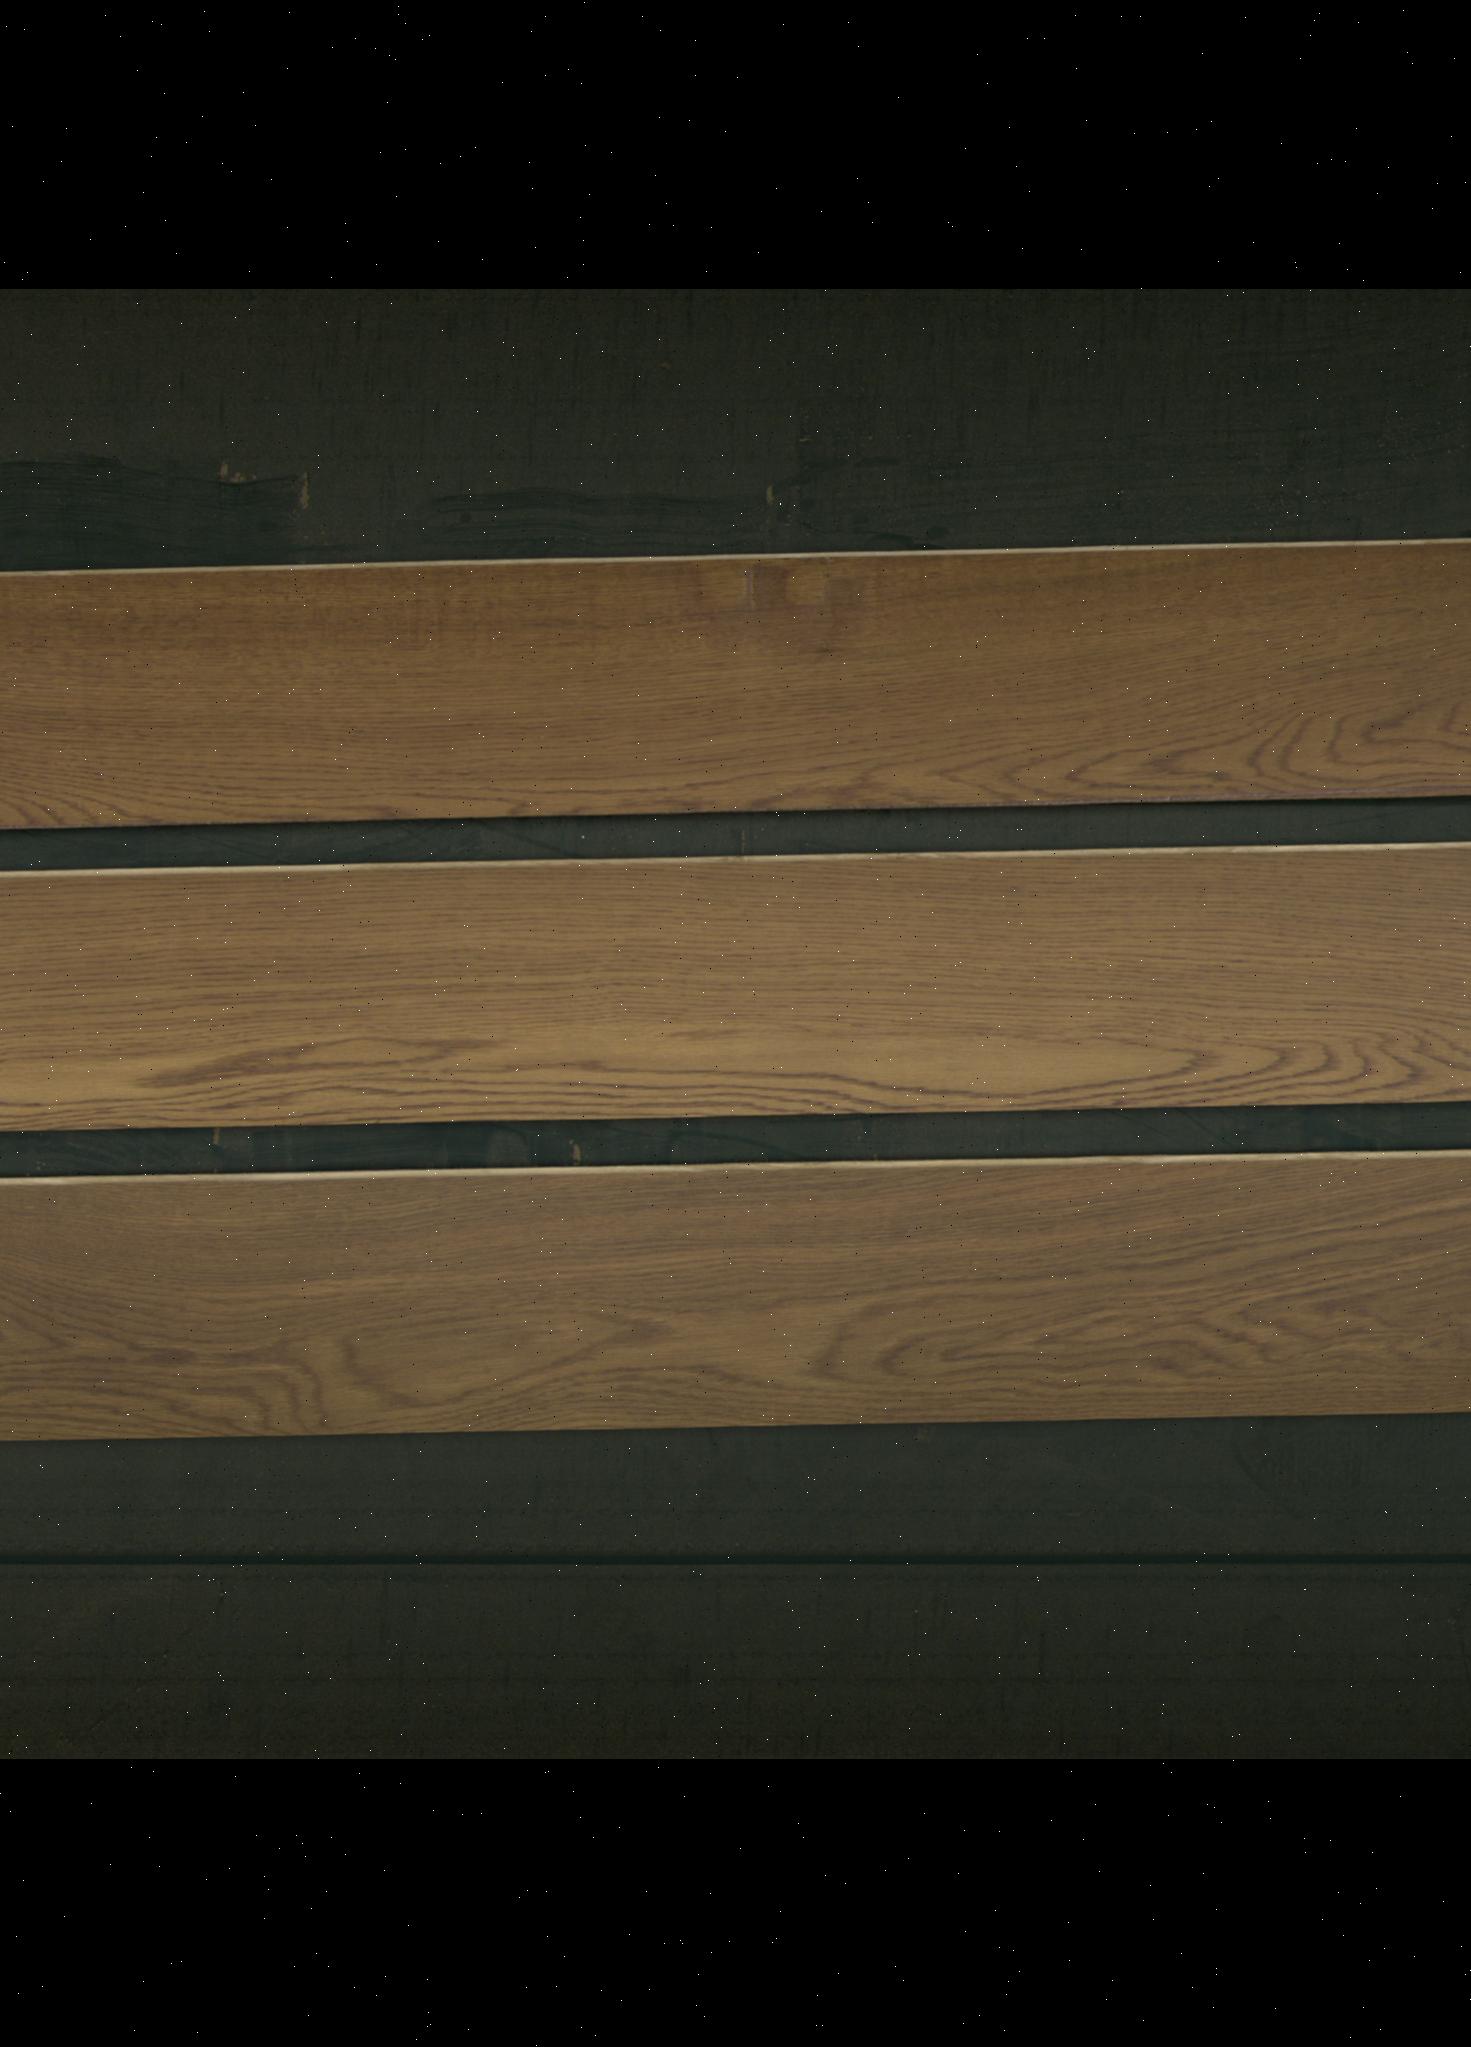
Label: mixers